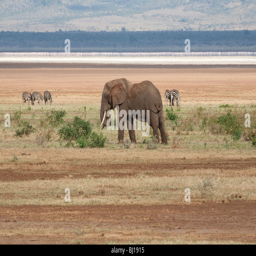
animal and grazing on the plains